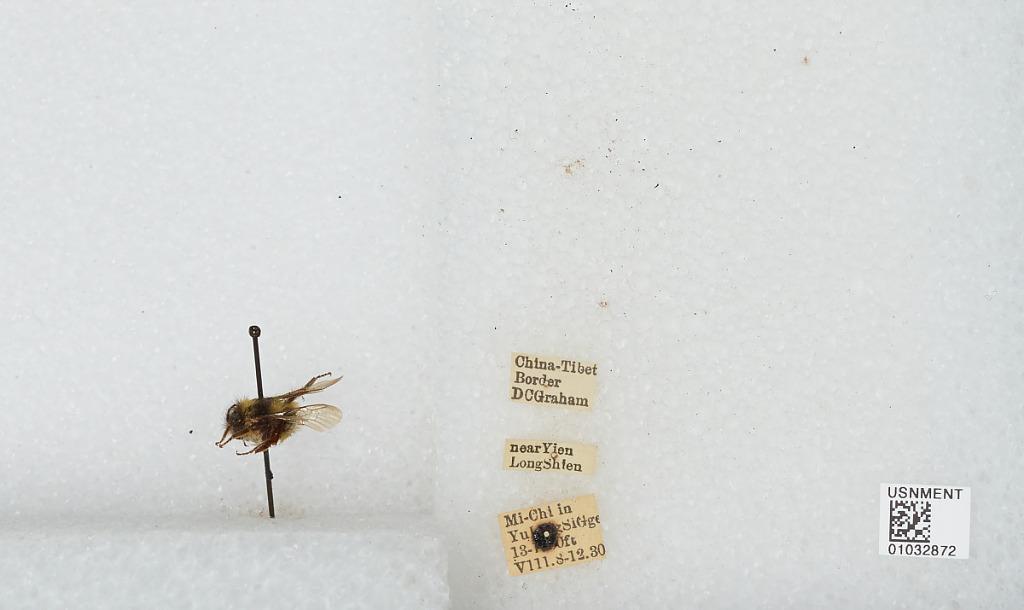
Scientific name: Bombus sp.
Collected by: D. Graham
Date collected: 1930-8-8
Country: China
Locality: near Yien Long Shien Mi-Chi in Yu Long Si Gge